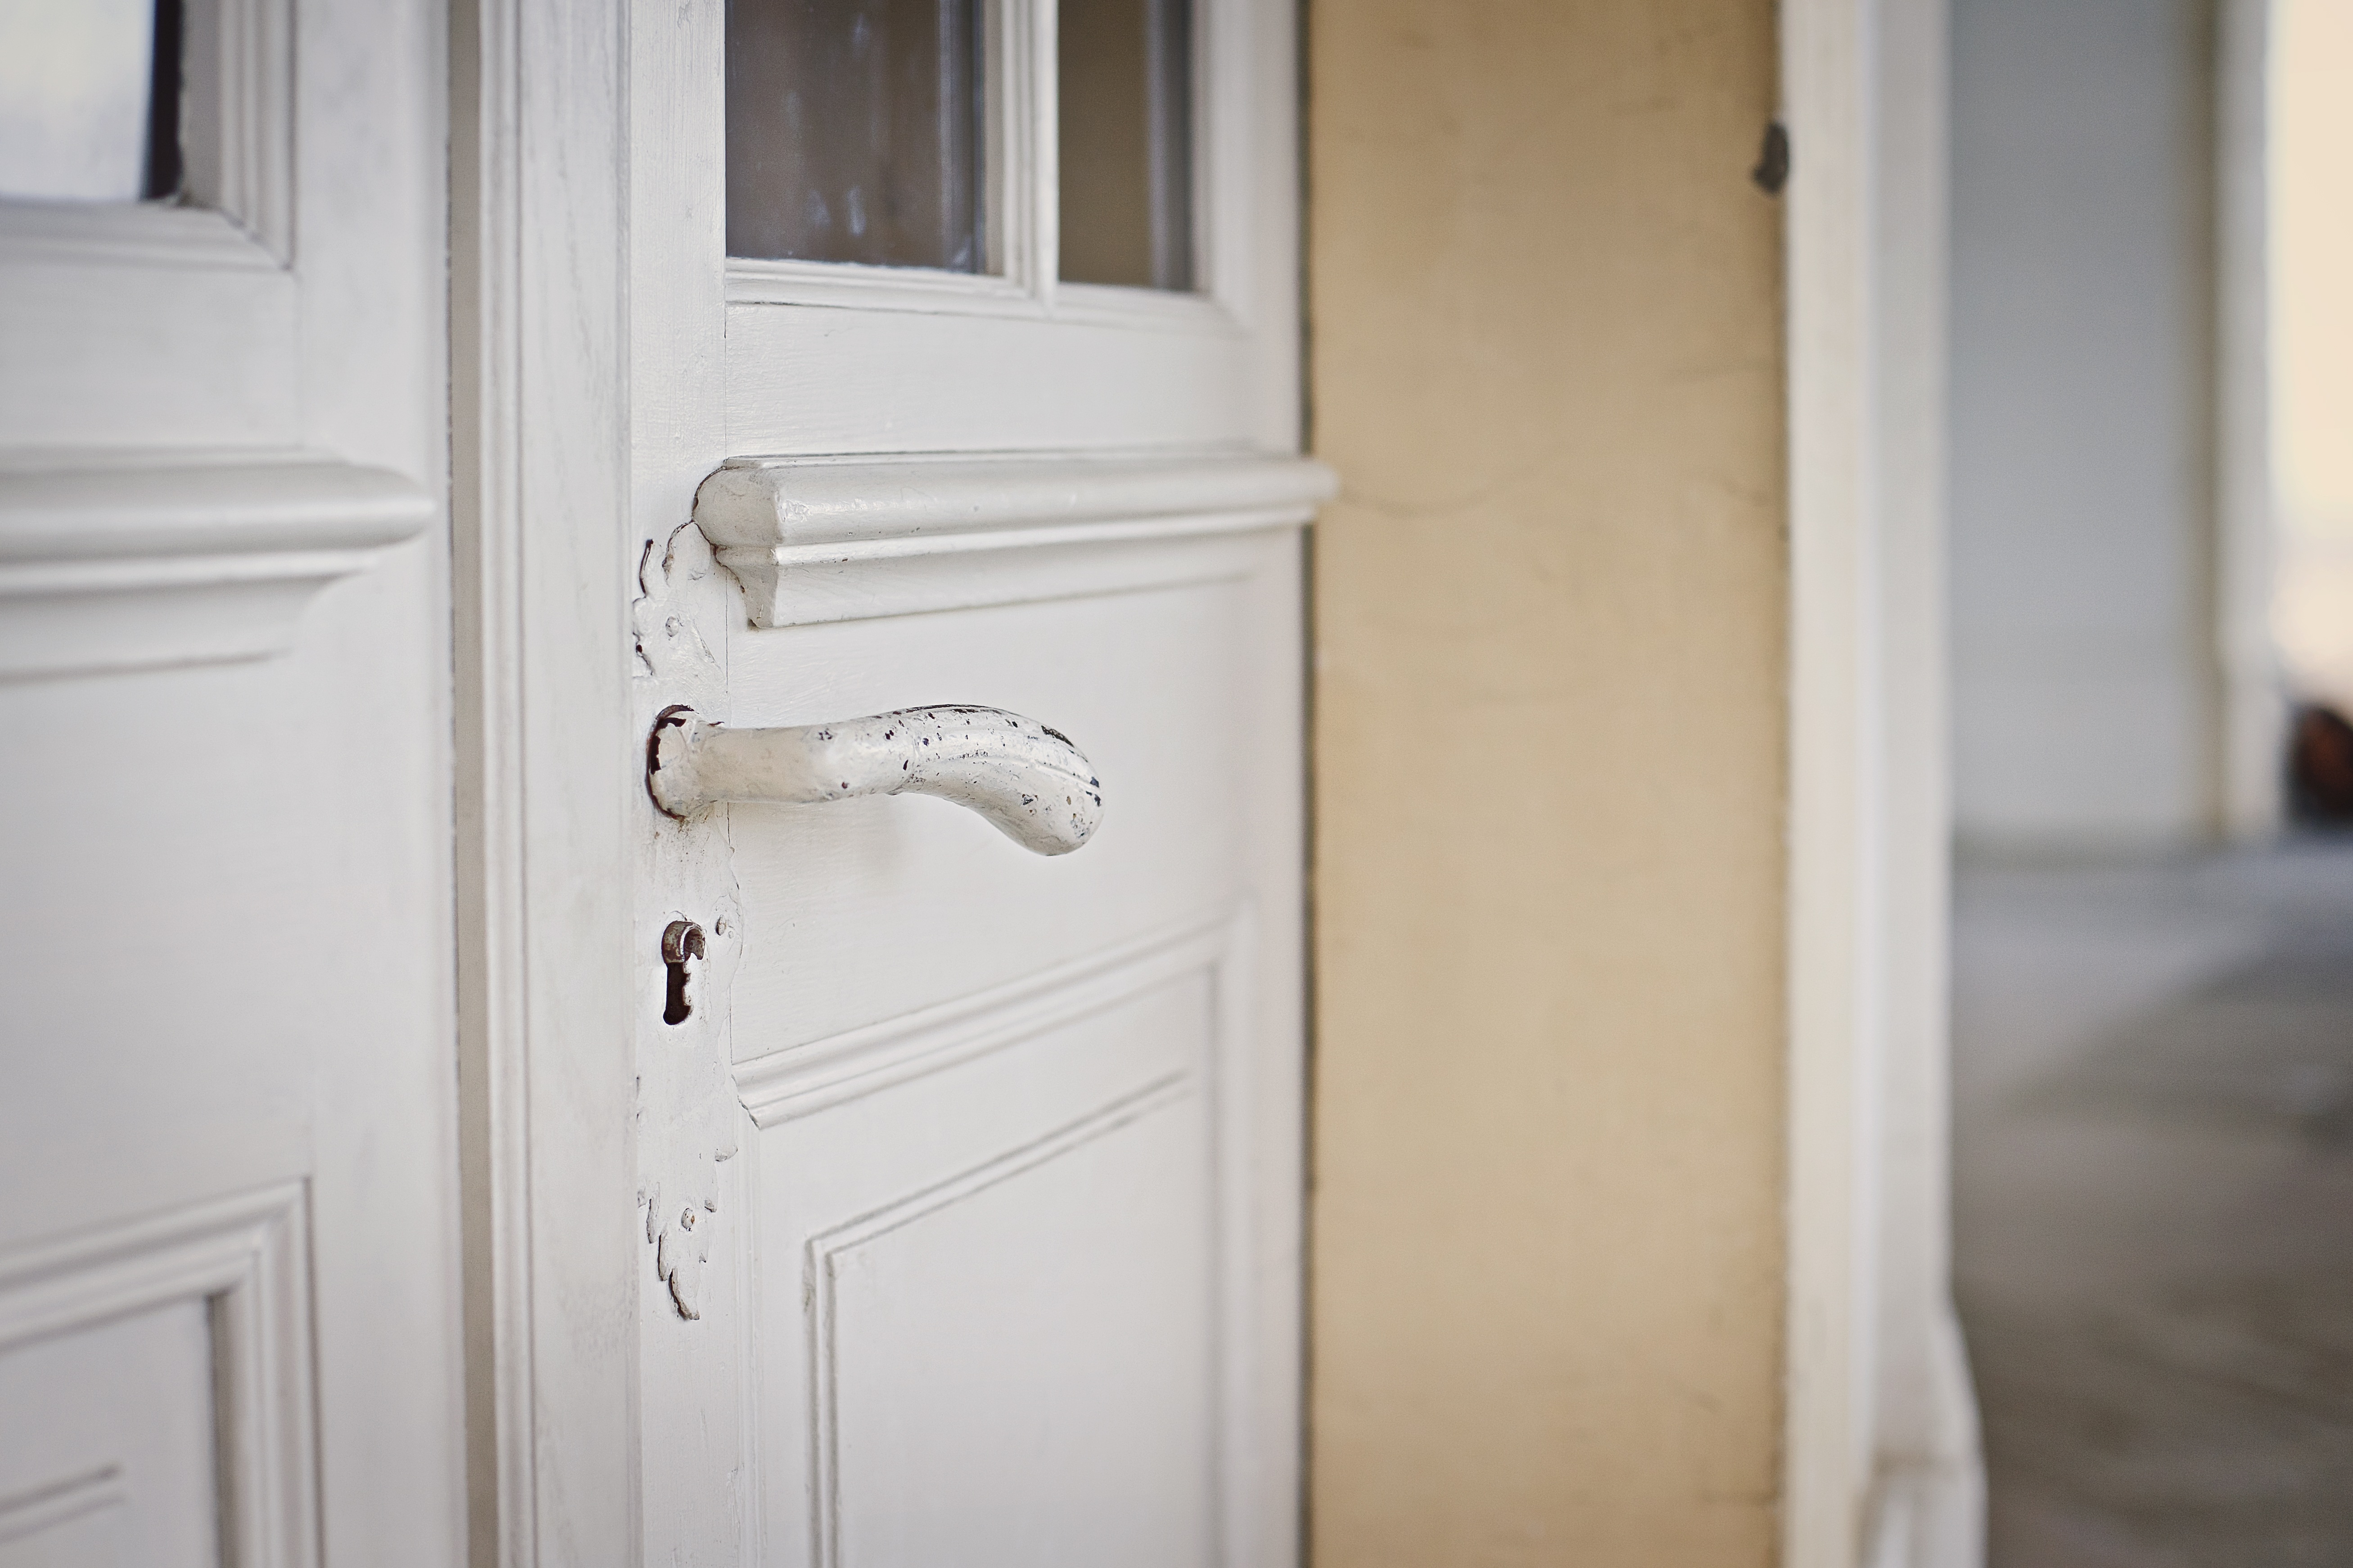
wood, white, floor, old, home, kitchen, furniture, room, door, handle, interior design, jack, access, input, molding, door handle, cabinetry